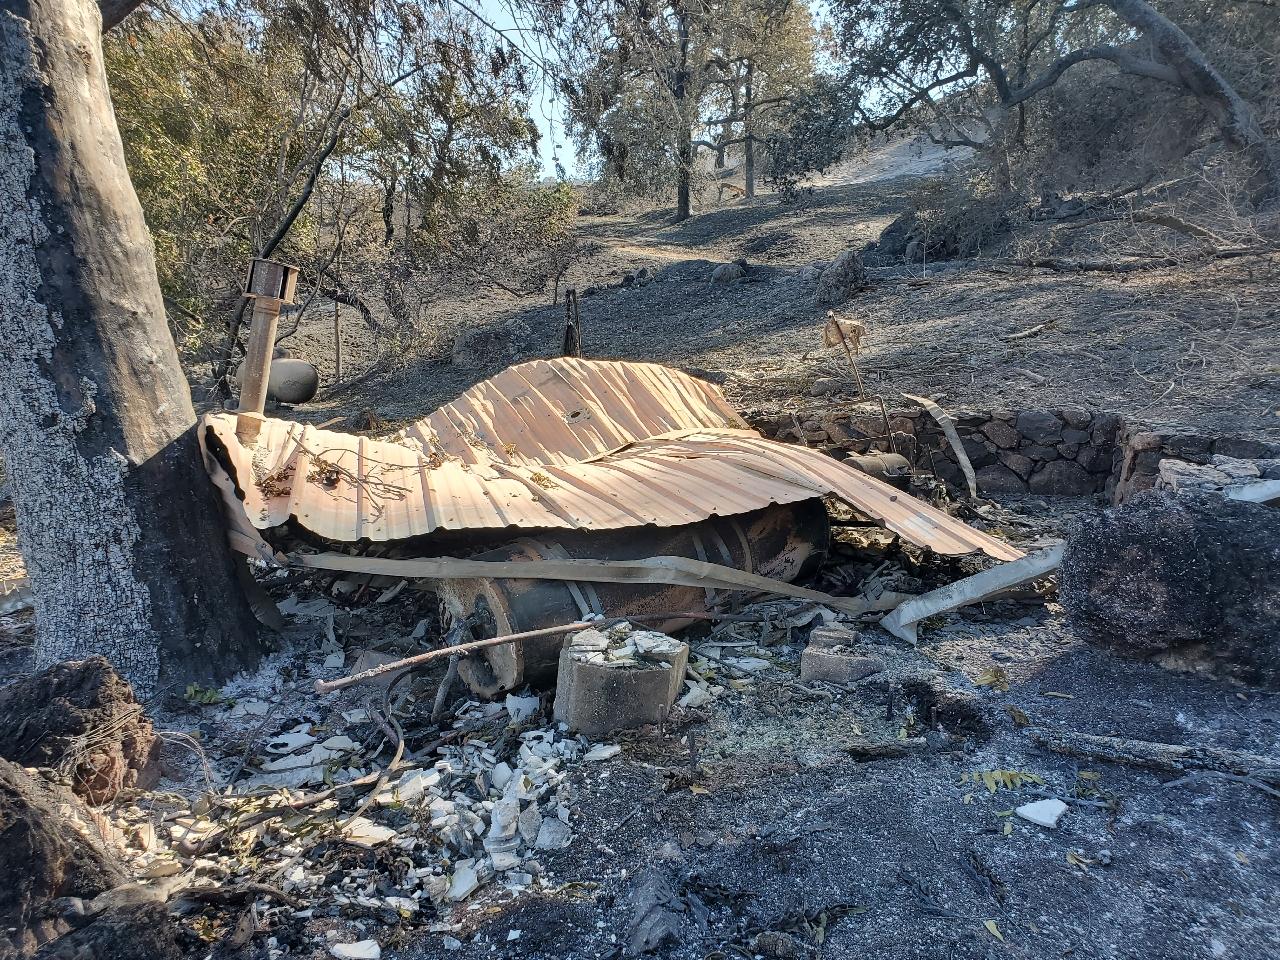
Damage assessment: destroyed